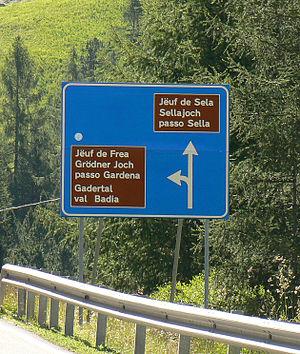
La province autonome de Bolzano, plus connue en français comme Haut-Adige, Tyrol du Sud ou Sud-Tyrol, est une province italienne, située dans le nord-est du pays, partie de la région autonome du Trentin-Haut-Adige, à la frontière de l'Autriche et de la Suisse. Depuis 2001, les deux noms, Alto Adige et Südtirol figurent dans la Constitution italienne. Son chef-lieu est Bolzane.
La signalisation bilingue consiste en la représentation sur un même panneau de signalisation d'inscriptions en deux langues ou plus. Son utilisation est réglementairement réservée à des situations locales où est en vigueur le bilinguisme administratif ou bien où il existe un important trafic touristique ou commercial ; on en trouve parfois aussi dans les quartiers où la proportion d'immigrés originaires d'une même zone linguistique est élevée. Dans un sens plus extensif, elle inclut, dans les régions où coexistent des langues transcrites en alphabets non latins, la translittération des toponymes et l'éventuelle traduction des textes complémentaires. La tendance générale est plutôt de remplacer les informations qui devraient être fournies en plusieurs langues par des symboles et des pictogrammes standardisés au niveau international et représentatifs du contenu de l'information. L'emploi de la signalisation bilingue est sans doute le principal instrument symbolique de perception et d'institutionnalisation de la réalité bilingue d'un territoire.
La province du Tyrol du Sud est une région officiellement multilingue. L'italien et l'allemand sont les langues officielles de toute la province, auxquels s'ajoute le ladin dans quelques communes. C'est pourquoi la signalisation est presque entièrement bilingue ou parfois trilingue. Le gouvernement provincial voudrait privilégier la version allemande.